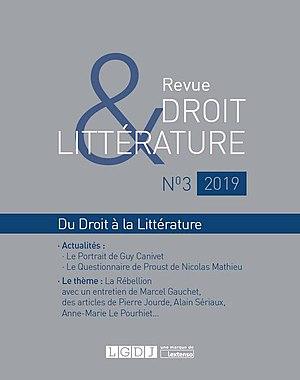
Couverture du numéro 3 de la Revue Droit et Littérature
La revue Droit et Littérature est une revue annuelle. Selon son rédacteur en chef, elle serait la première portant sur le mouvement droit et littérature qui est publiée en France. Elle est éditée par LGDJ, une filiale et marque du groupe Lextenso, éditeur de la Gazette du Palais.